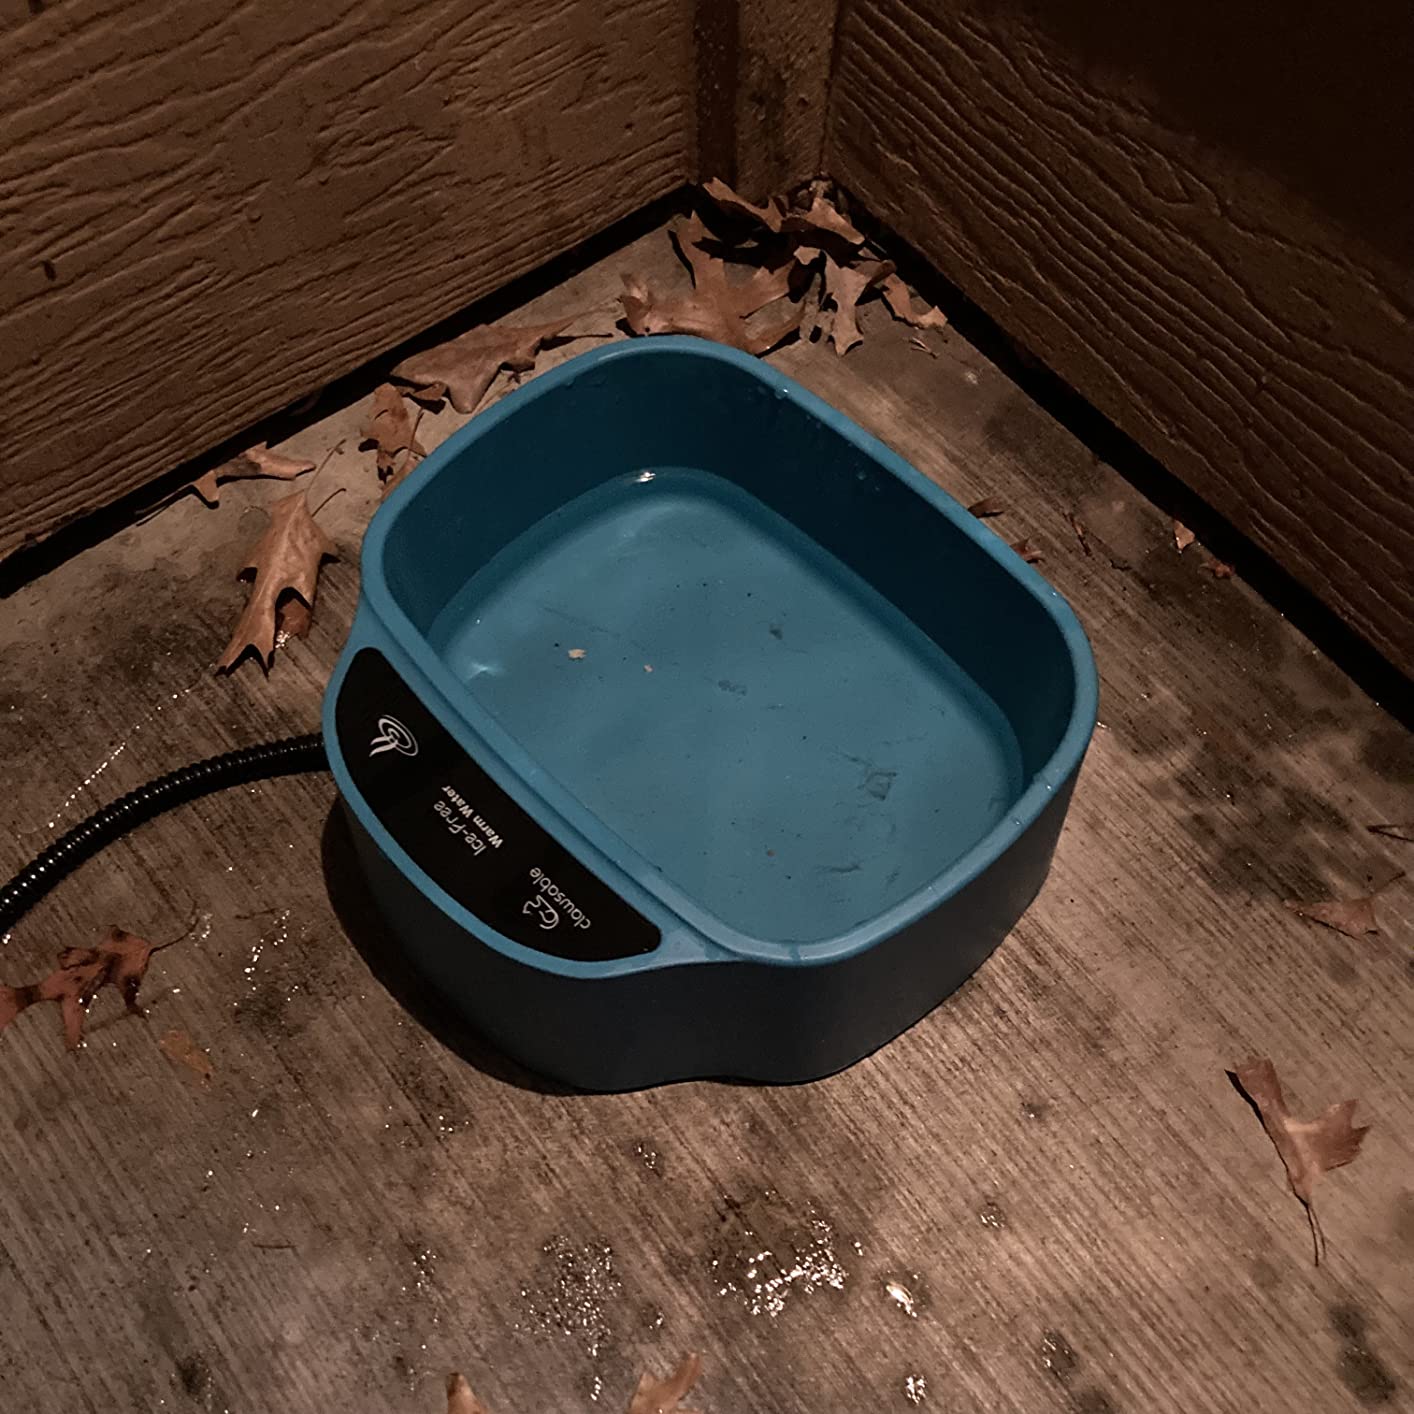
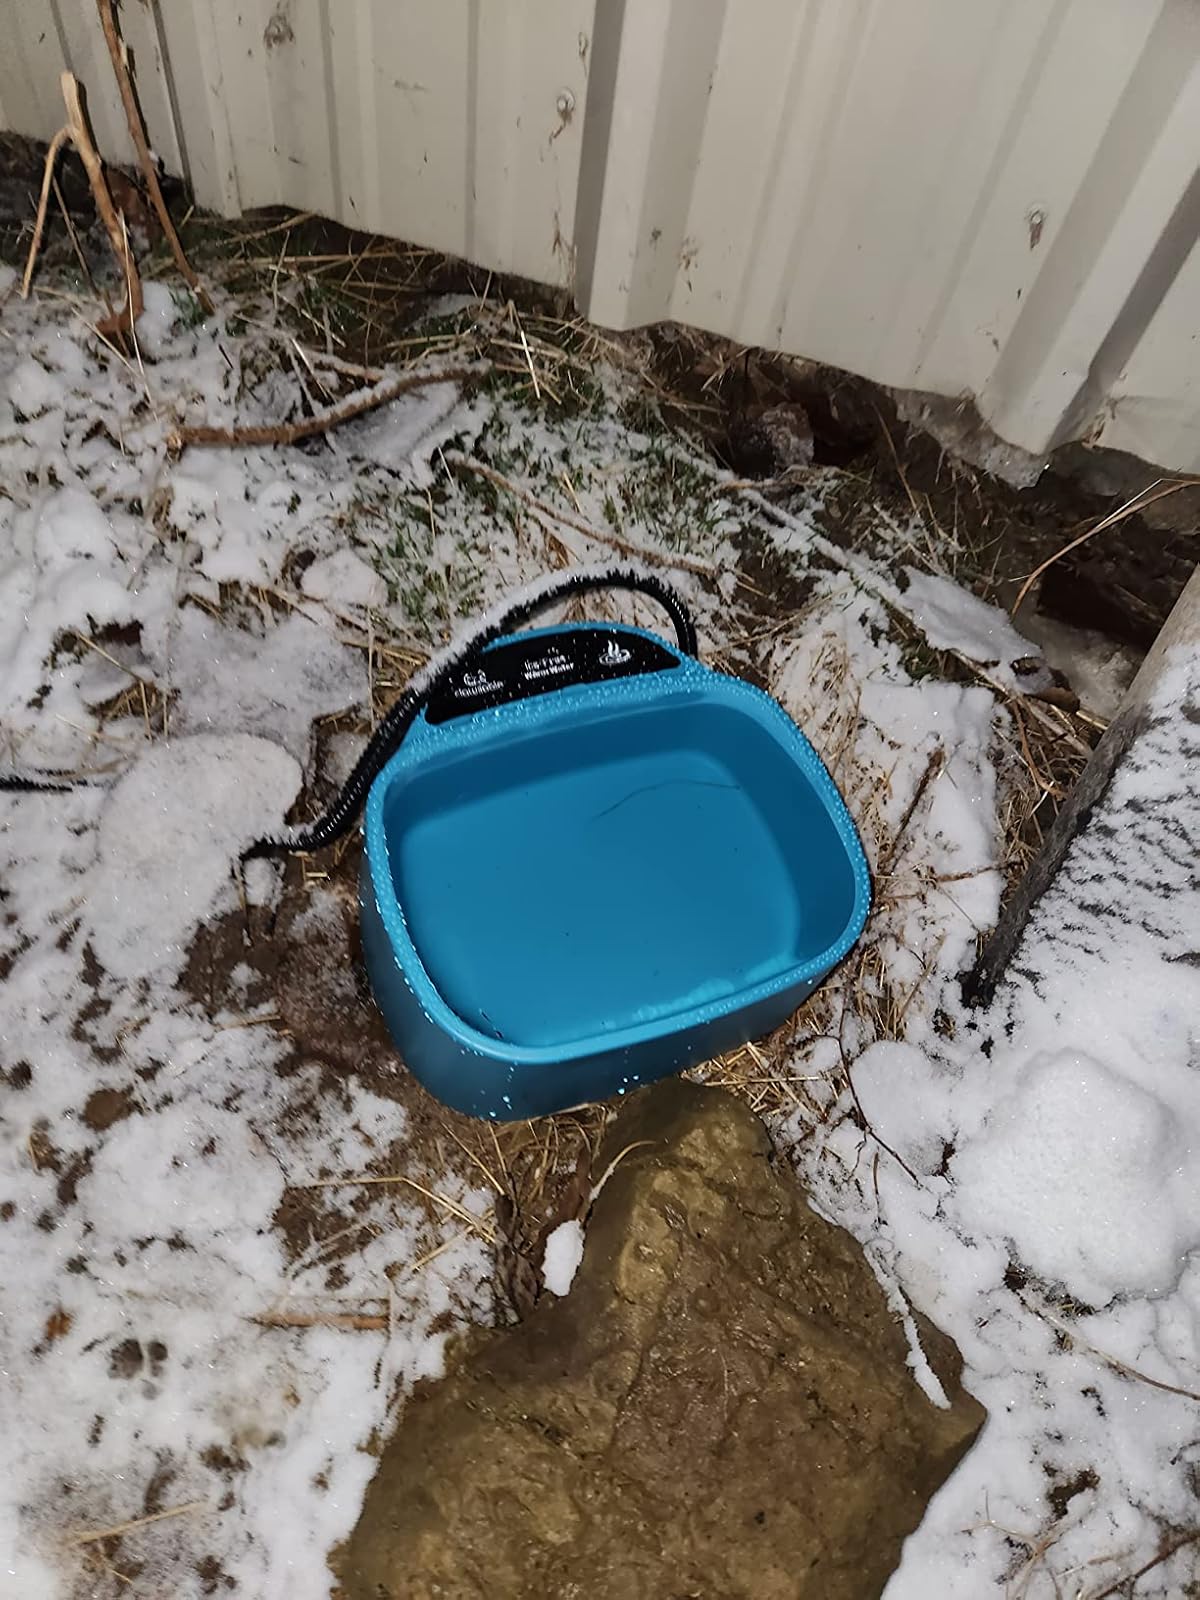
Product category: items_bowl
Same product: yes